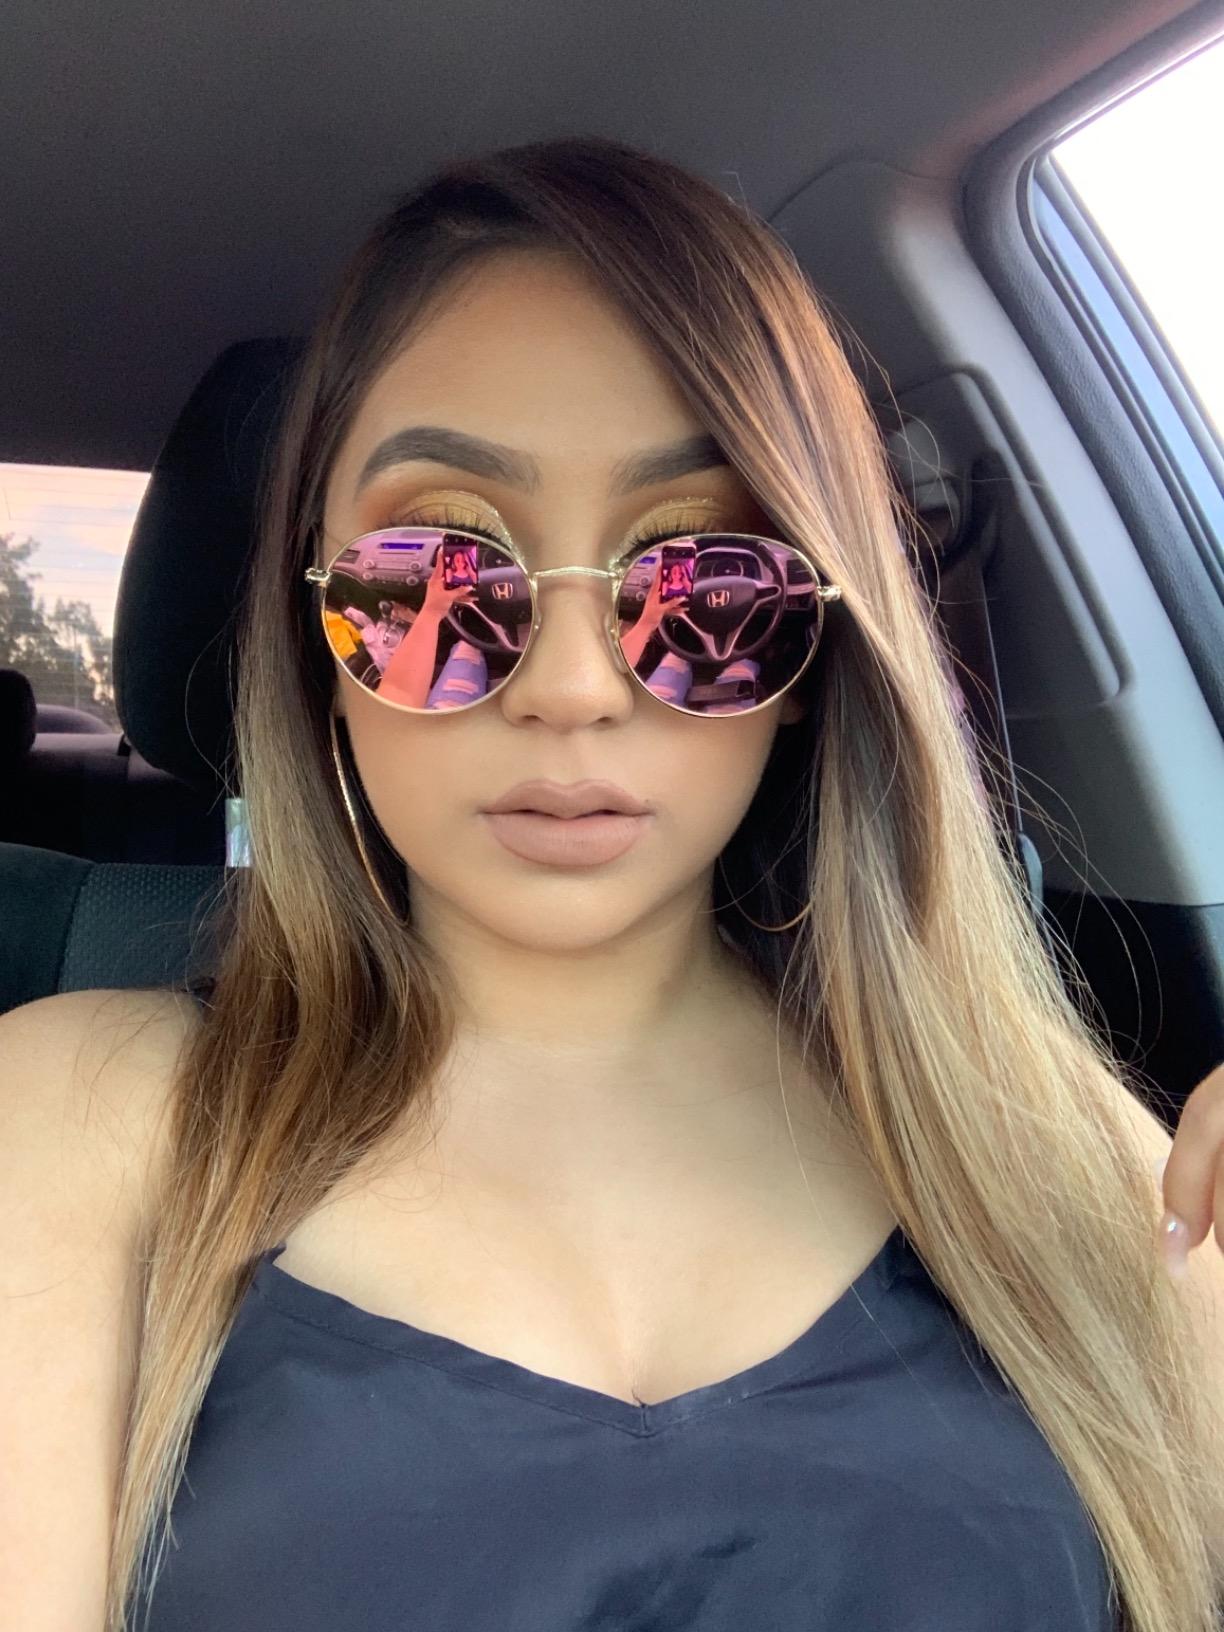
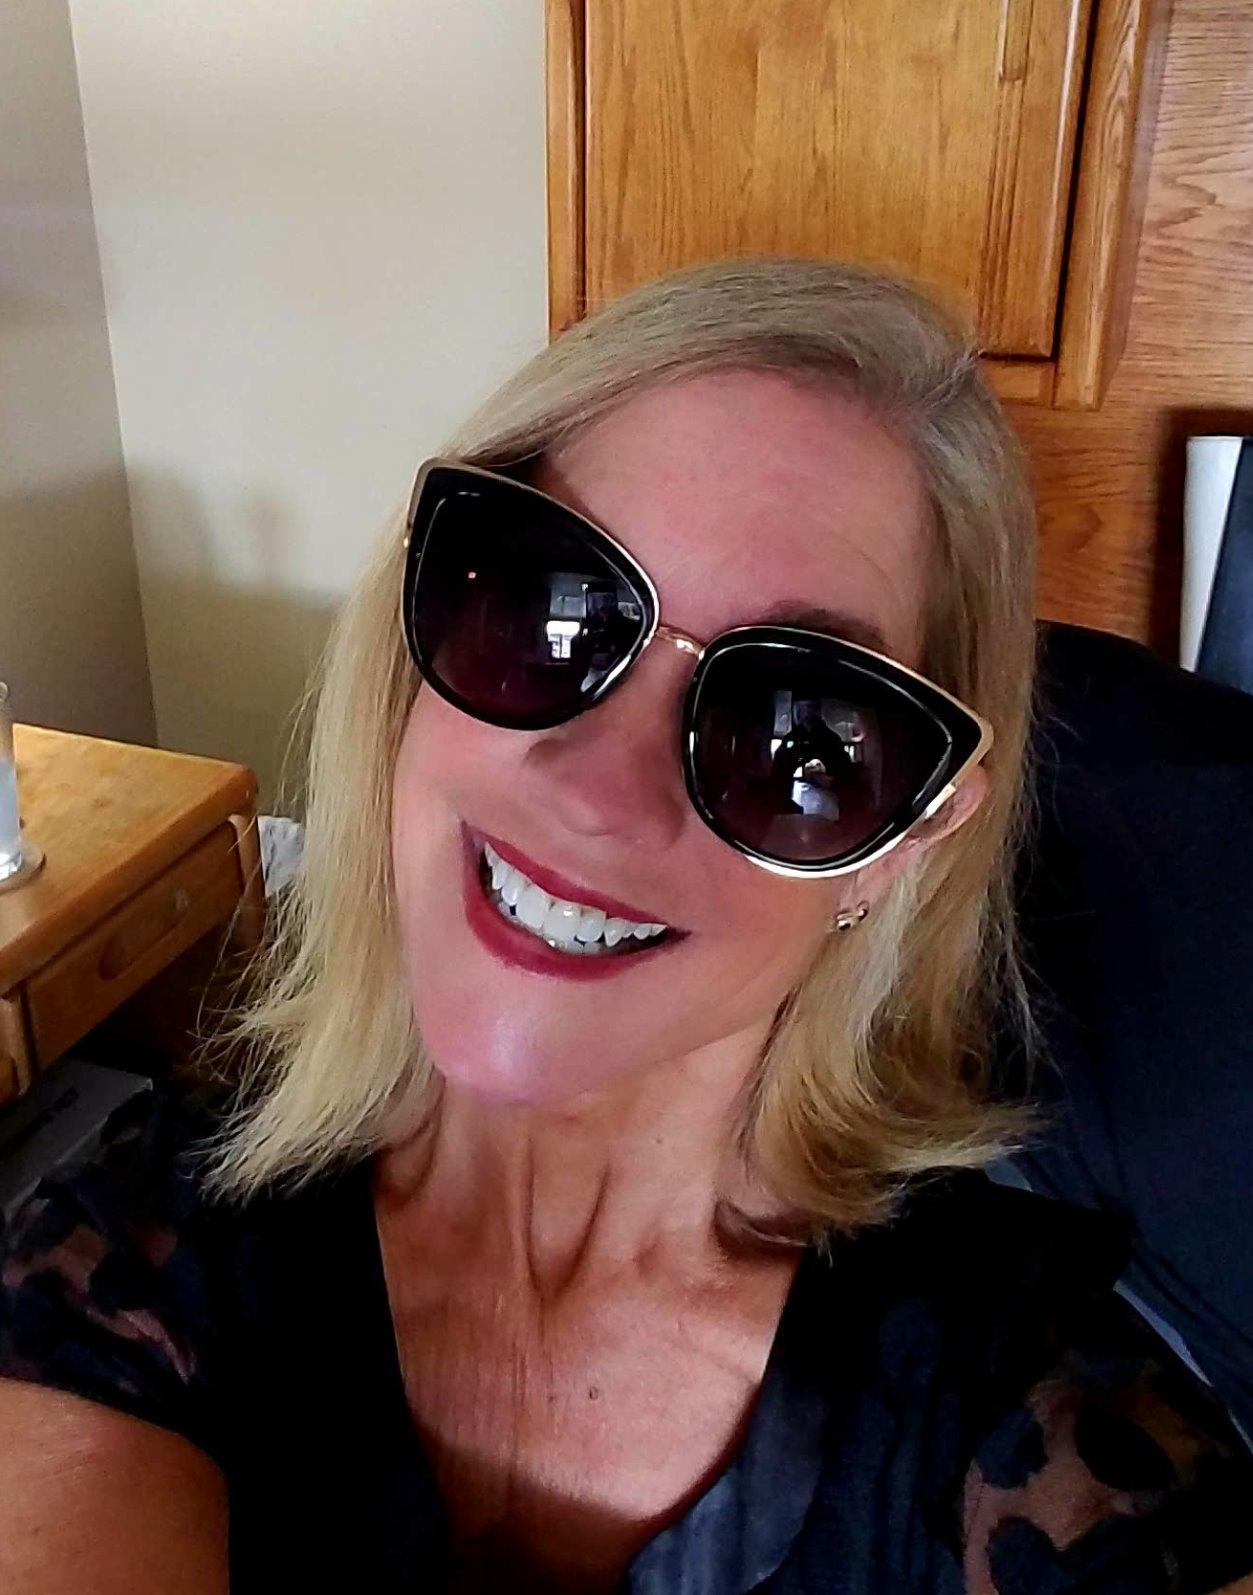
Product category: accessories_sunglasses
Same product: no